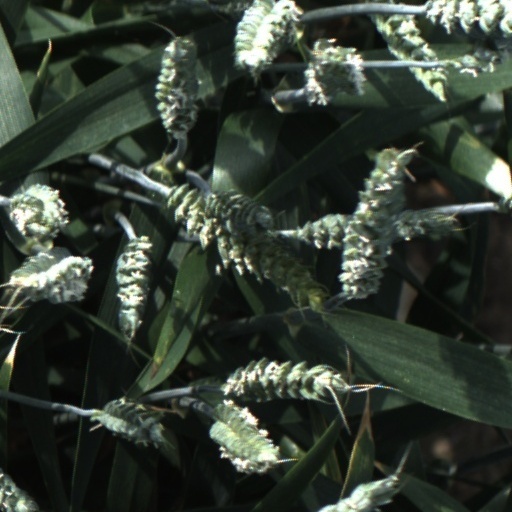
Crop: wheat